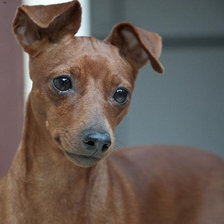
Species: dog
Breed: miniature pinscher